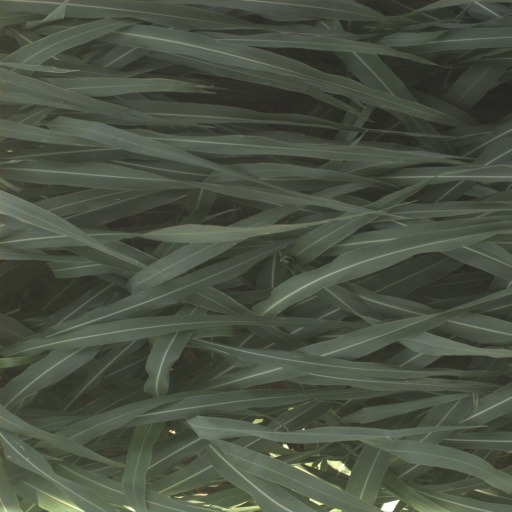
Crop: sorghum